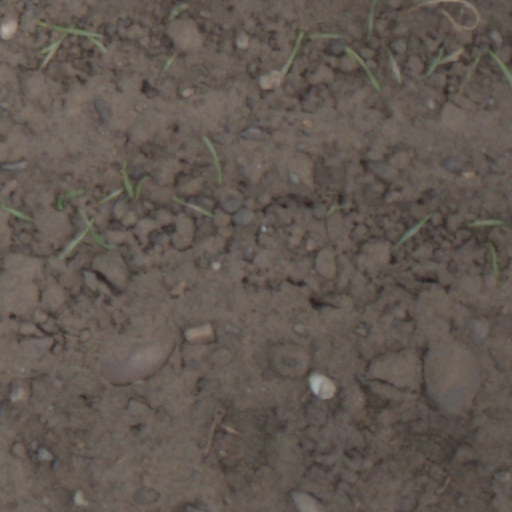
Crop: wheat